Dubica, Bosnia and Herzegovina

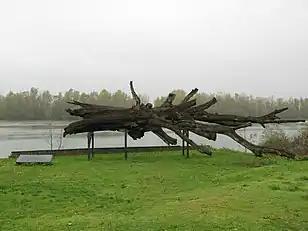
Topola užasa Donja Gradina, where Serb civilians were killed as a part of the Genocide of Serbs

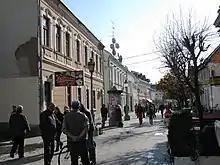
A street in the city

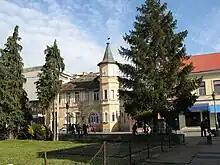
Part of the city centre

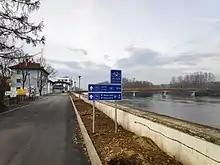
Border with Croatia

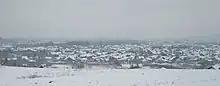
A view from nearby Krivdića hill.

Situated in the valley of the rivers, the municipality of Kozarska Dubica has more than of arable land, to which agriculture is an important development factor. Agricultural production is focused on land cultivation, cattle breeding, raising of industrial crops, and recently the development of fruit and wine growing. The climate of Kozarska Dubica is conducive to the cultivation of different kinds of vegetables.